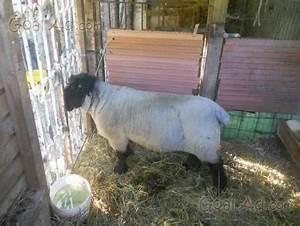
sheep